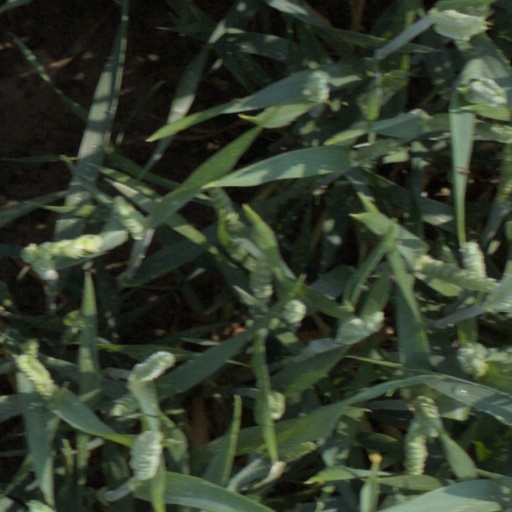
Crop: wheat